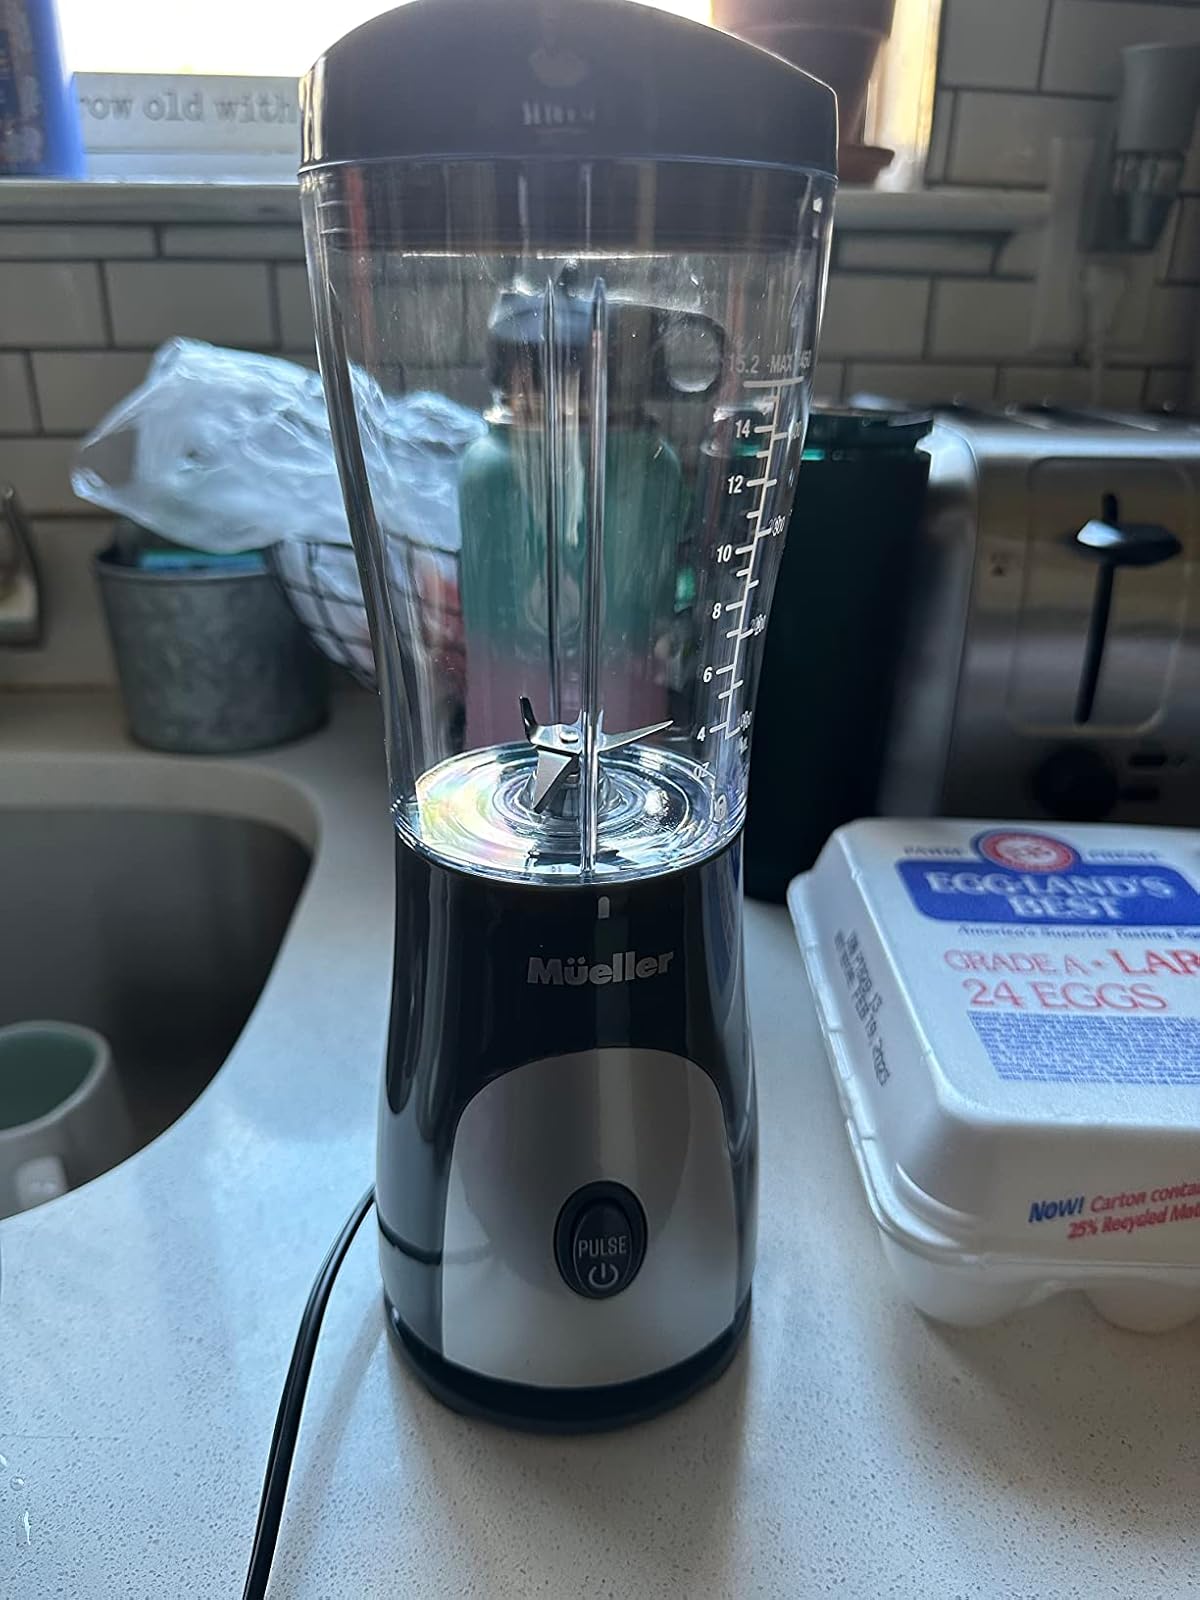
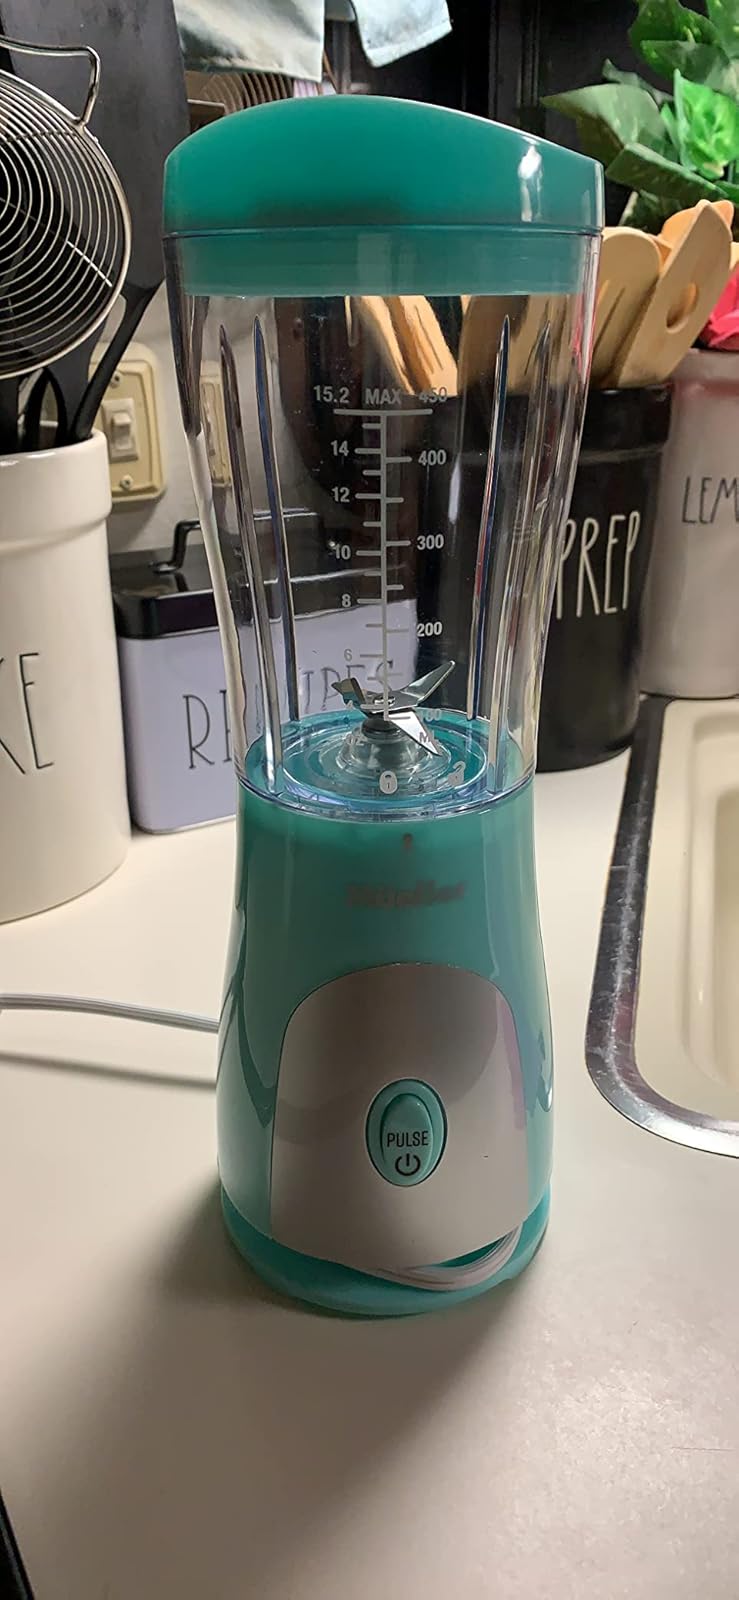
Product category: items_blender
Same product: no